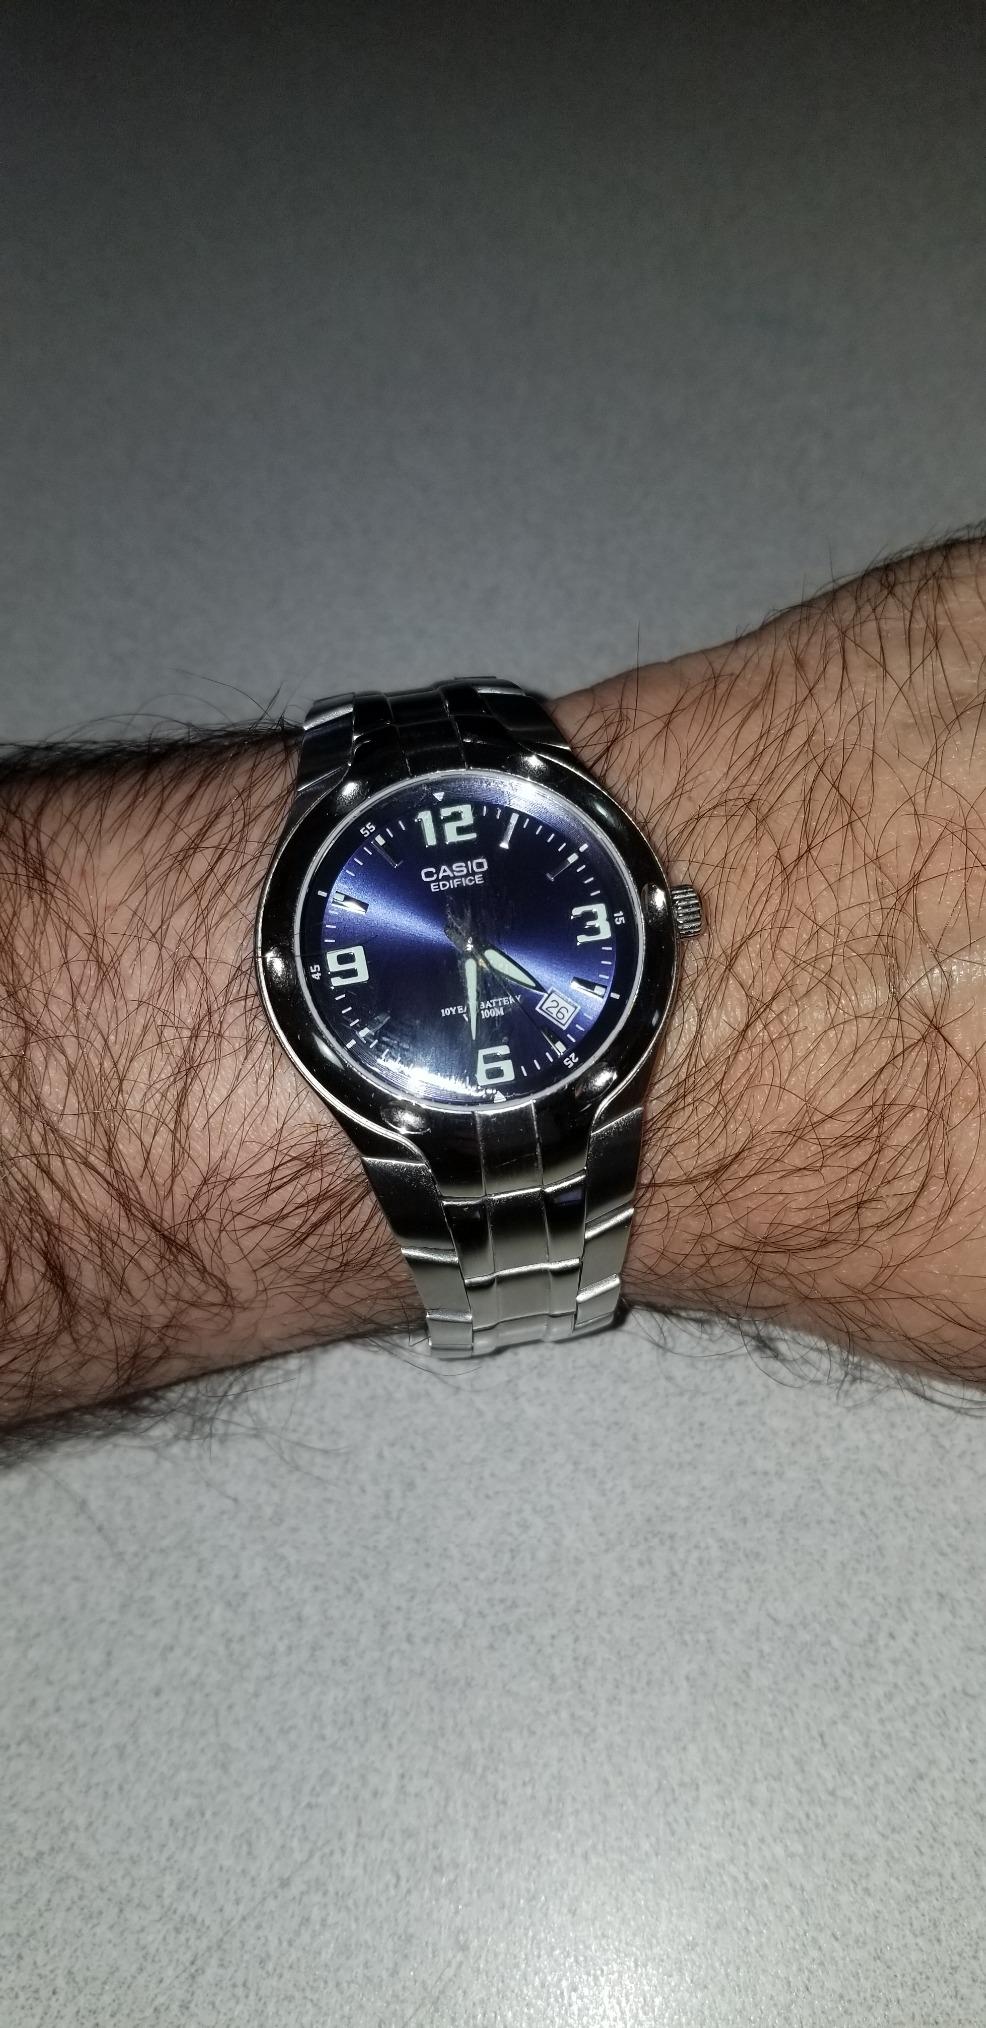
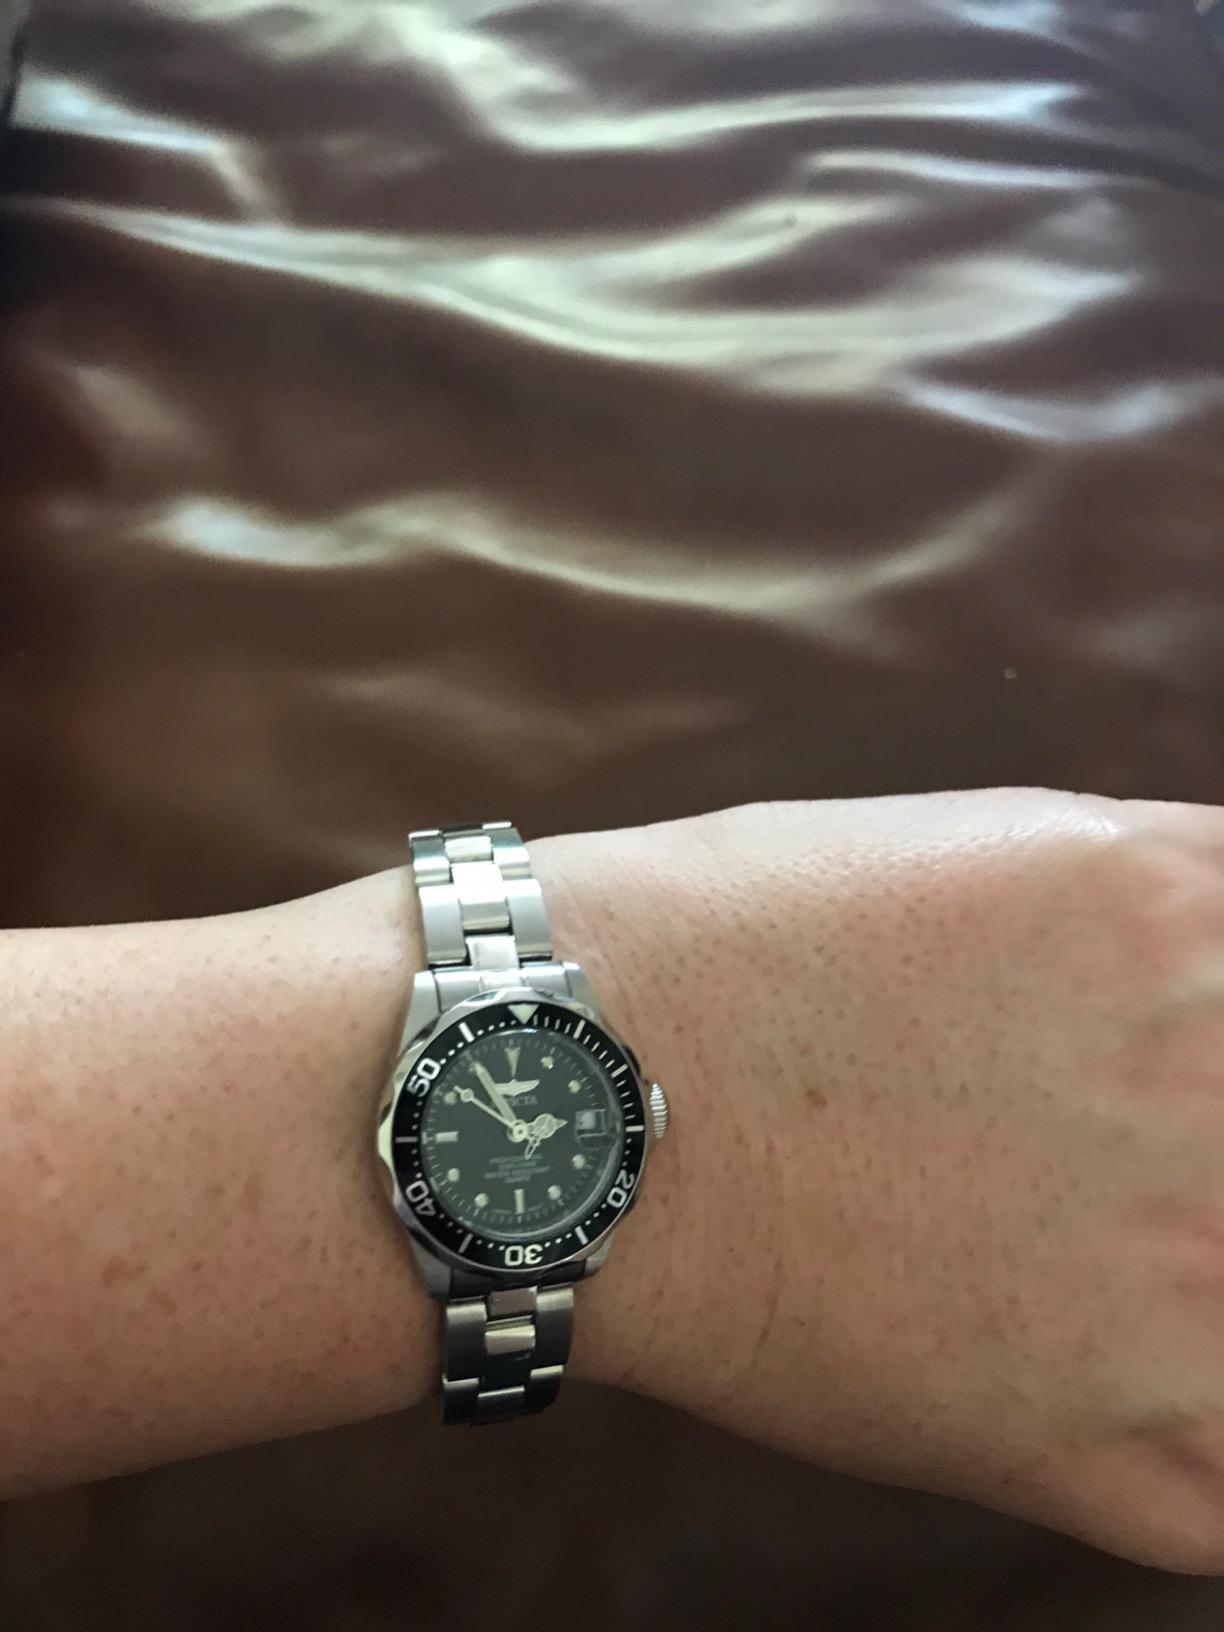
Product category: accessories_watch
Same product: no